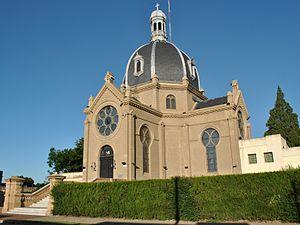
La province de Corrientes est une province du nord-est de l'Argentine, dont la capitale est la ville de Corrientes. Au nord comme à l'ouest elle est délimitée par le Río Paraná, qui la sépare du Paraguay et des provinces du Chaco et de Santa Fe ; sa frontière orientale est constituée par le río Uruguay, qui la sépare de la République d'Uruguay et du Brésil ; les rivières Guayquiraró et Mocoretá délimitent sa frontière sud avec la province d'Entre Ríos. Au nord-est se trouve sa seule frontière artificielle, qui la sépare de la province de Misiones.